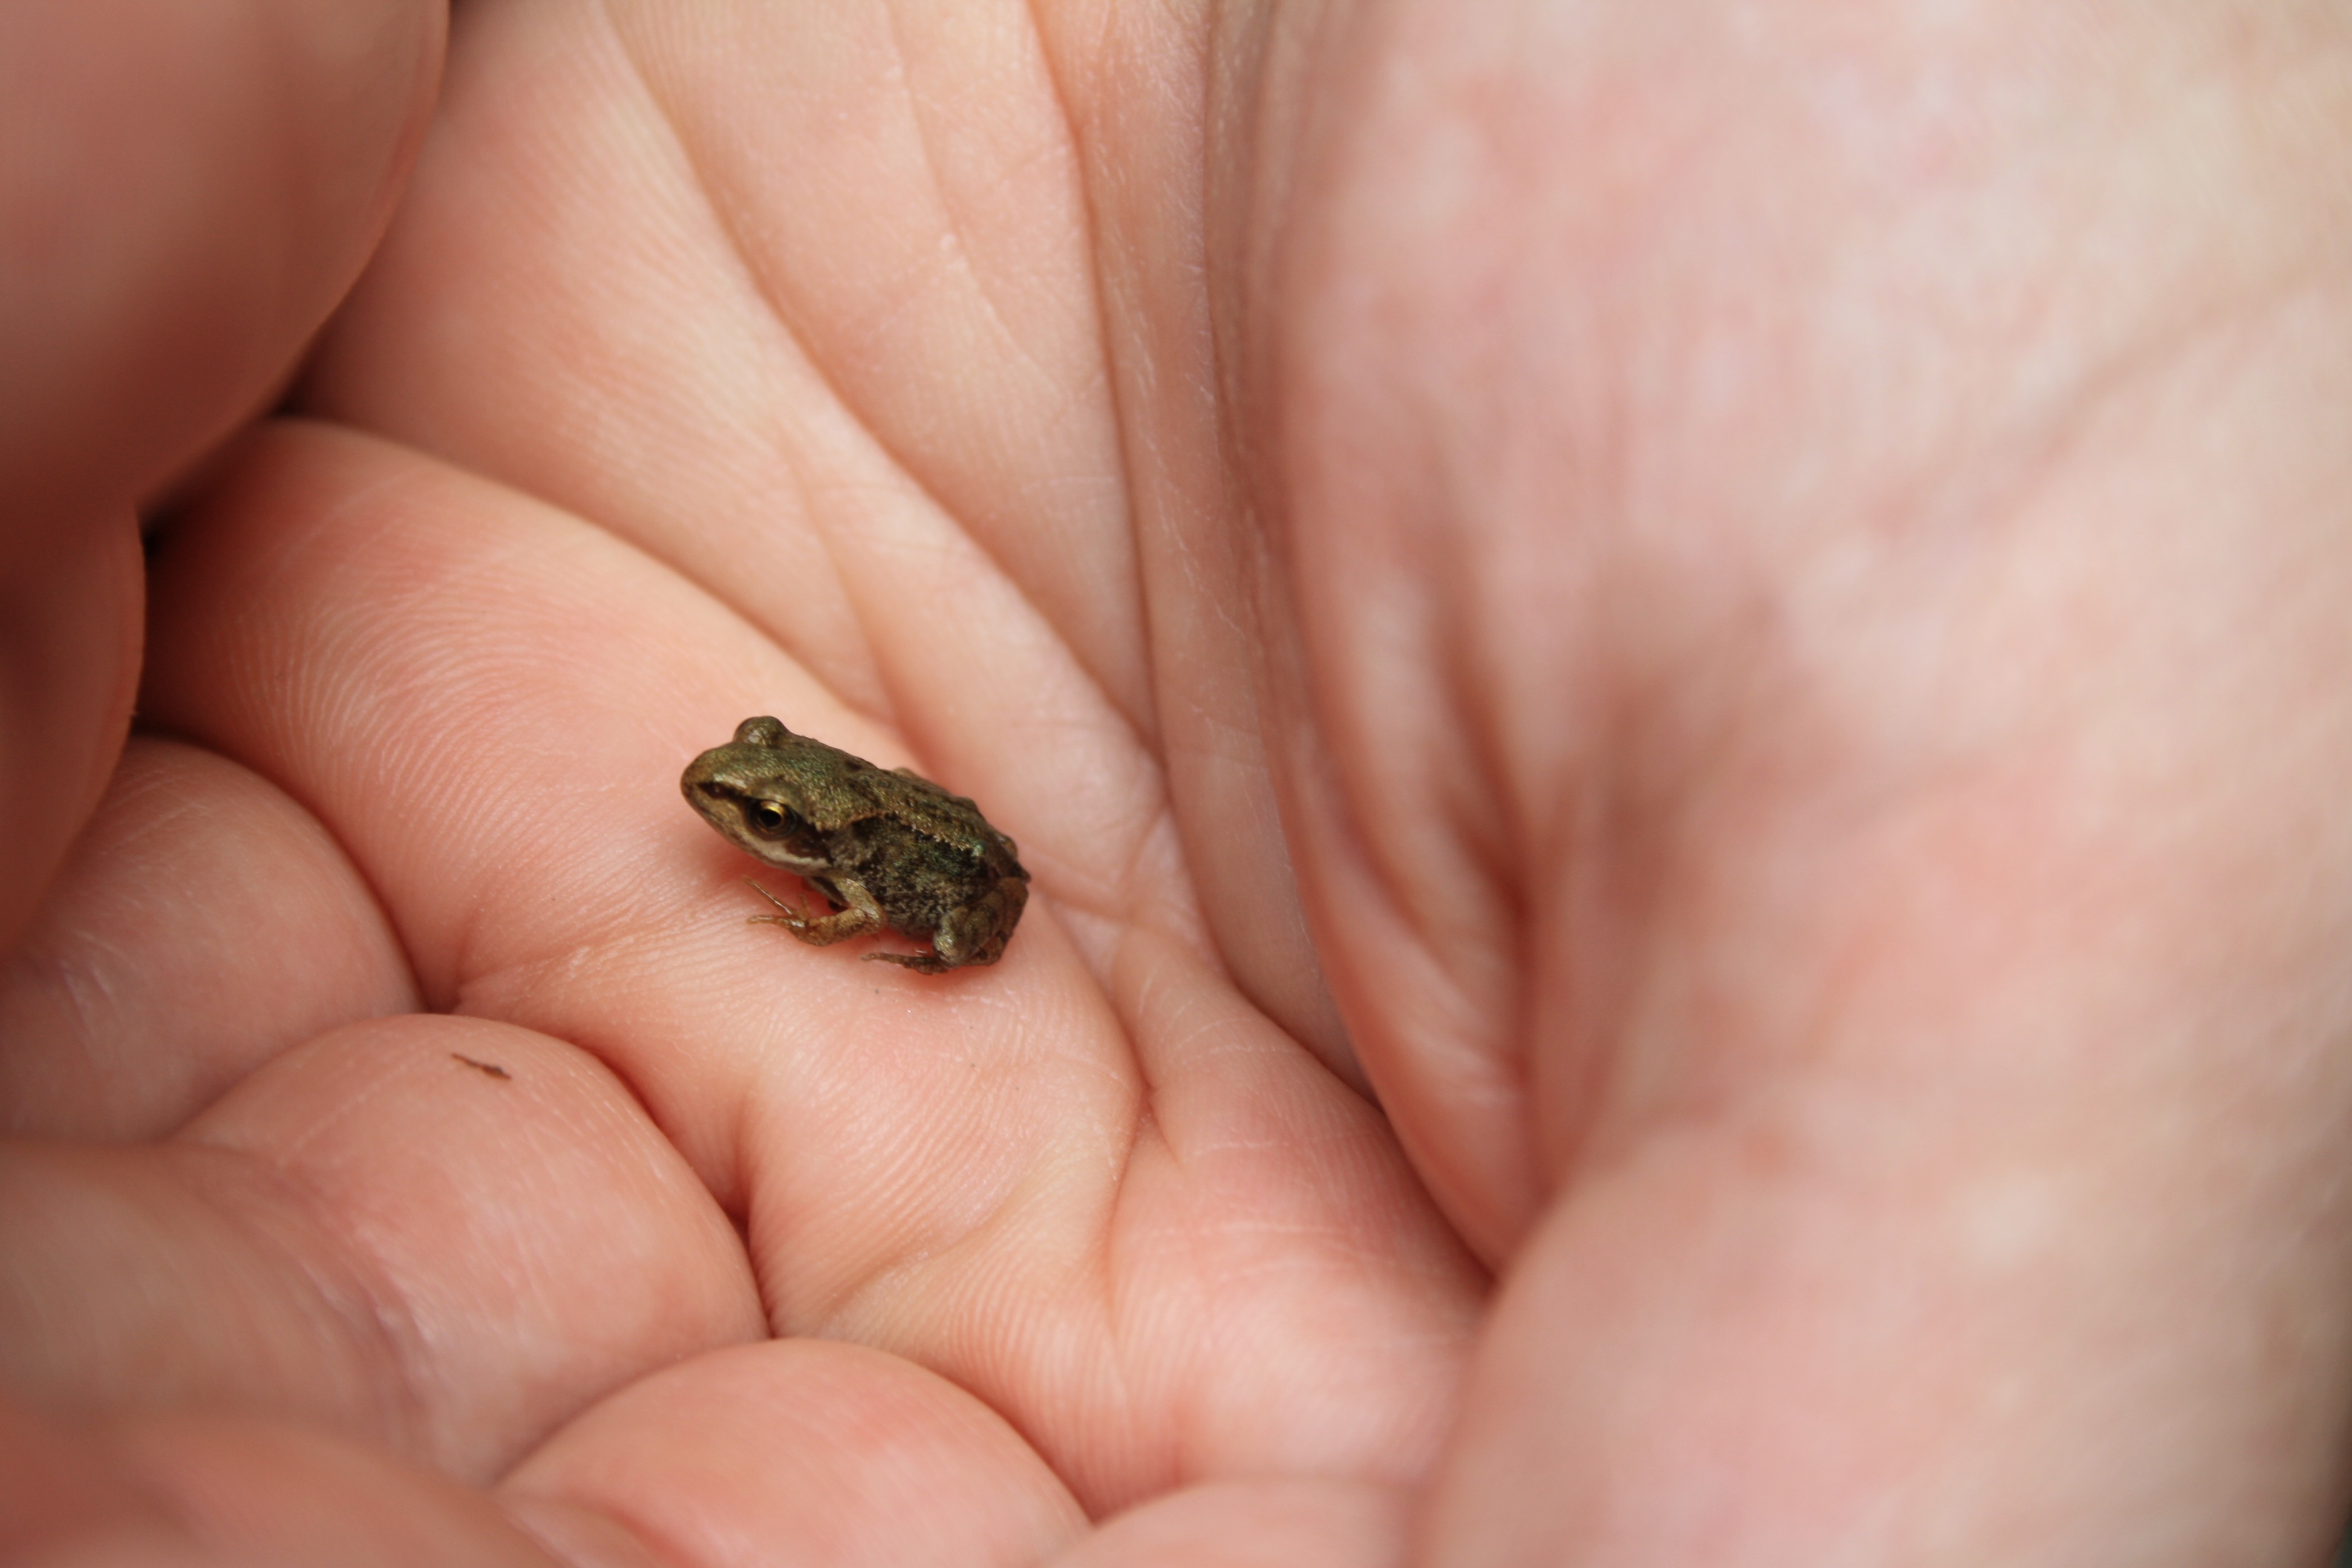
hand, leg, finger, small, frog, amphibian, nail, tree frog, close up, tiny, macro photography